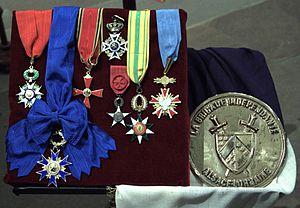
Les décorations de M. André Bord
André Bord, né le 30 novembre 1922 à Strasbourg et mort le 13 mai 2013 à Holtzheim, est un homme politique français.